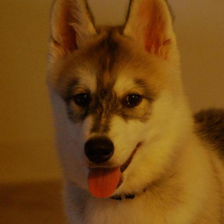
Label: animals